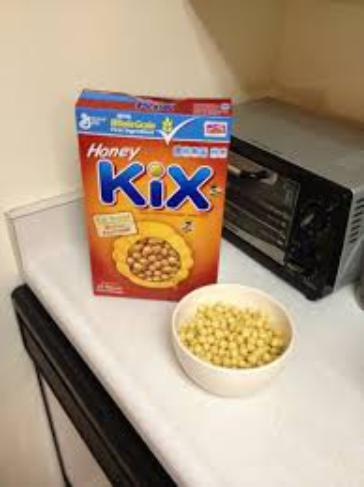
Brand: Honey Kix
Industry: Food